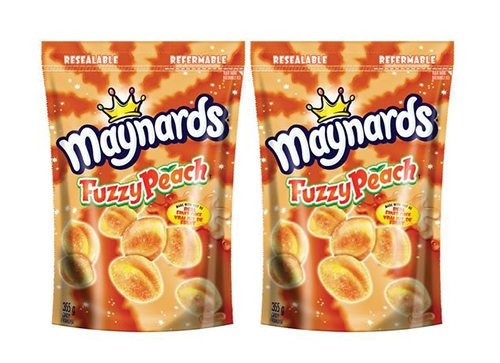
Item Name: Maynards Fuzzy Peach Candy, 355g/12.5 oz, (2 Pack) - {Imported from Canada}
Bullet Point 1: Peach flavoured candy slices made with real fruit juice.
Bullet Point 2: Note: Candy ordered will be repackaged in an unlabeled box.
Bullet Point 3: 2 bags
Bullet Point 4: Imported from Canada
Product Description: Maynards fuzzy peach same great taste, made with REAL FRUIT JUICE.
Value: 2.0
Unit: Count

Price: 29.99